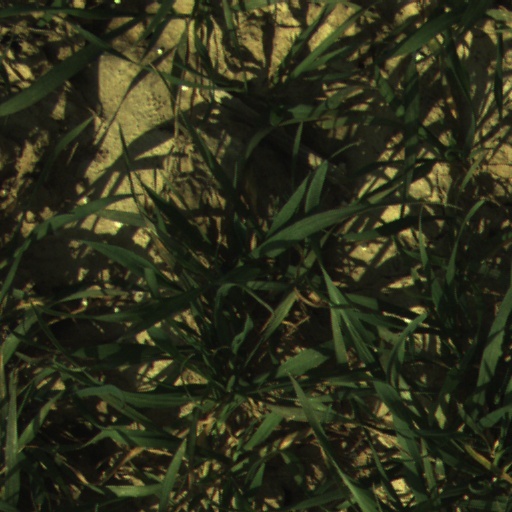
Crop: wheat